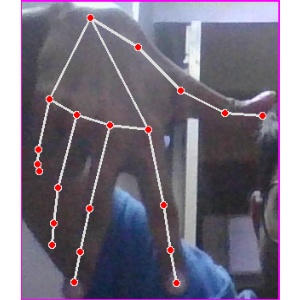
अक्षर: ग